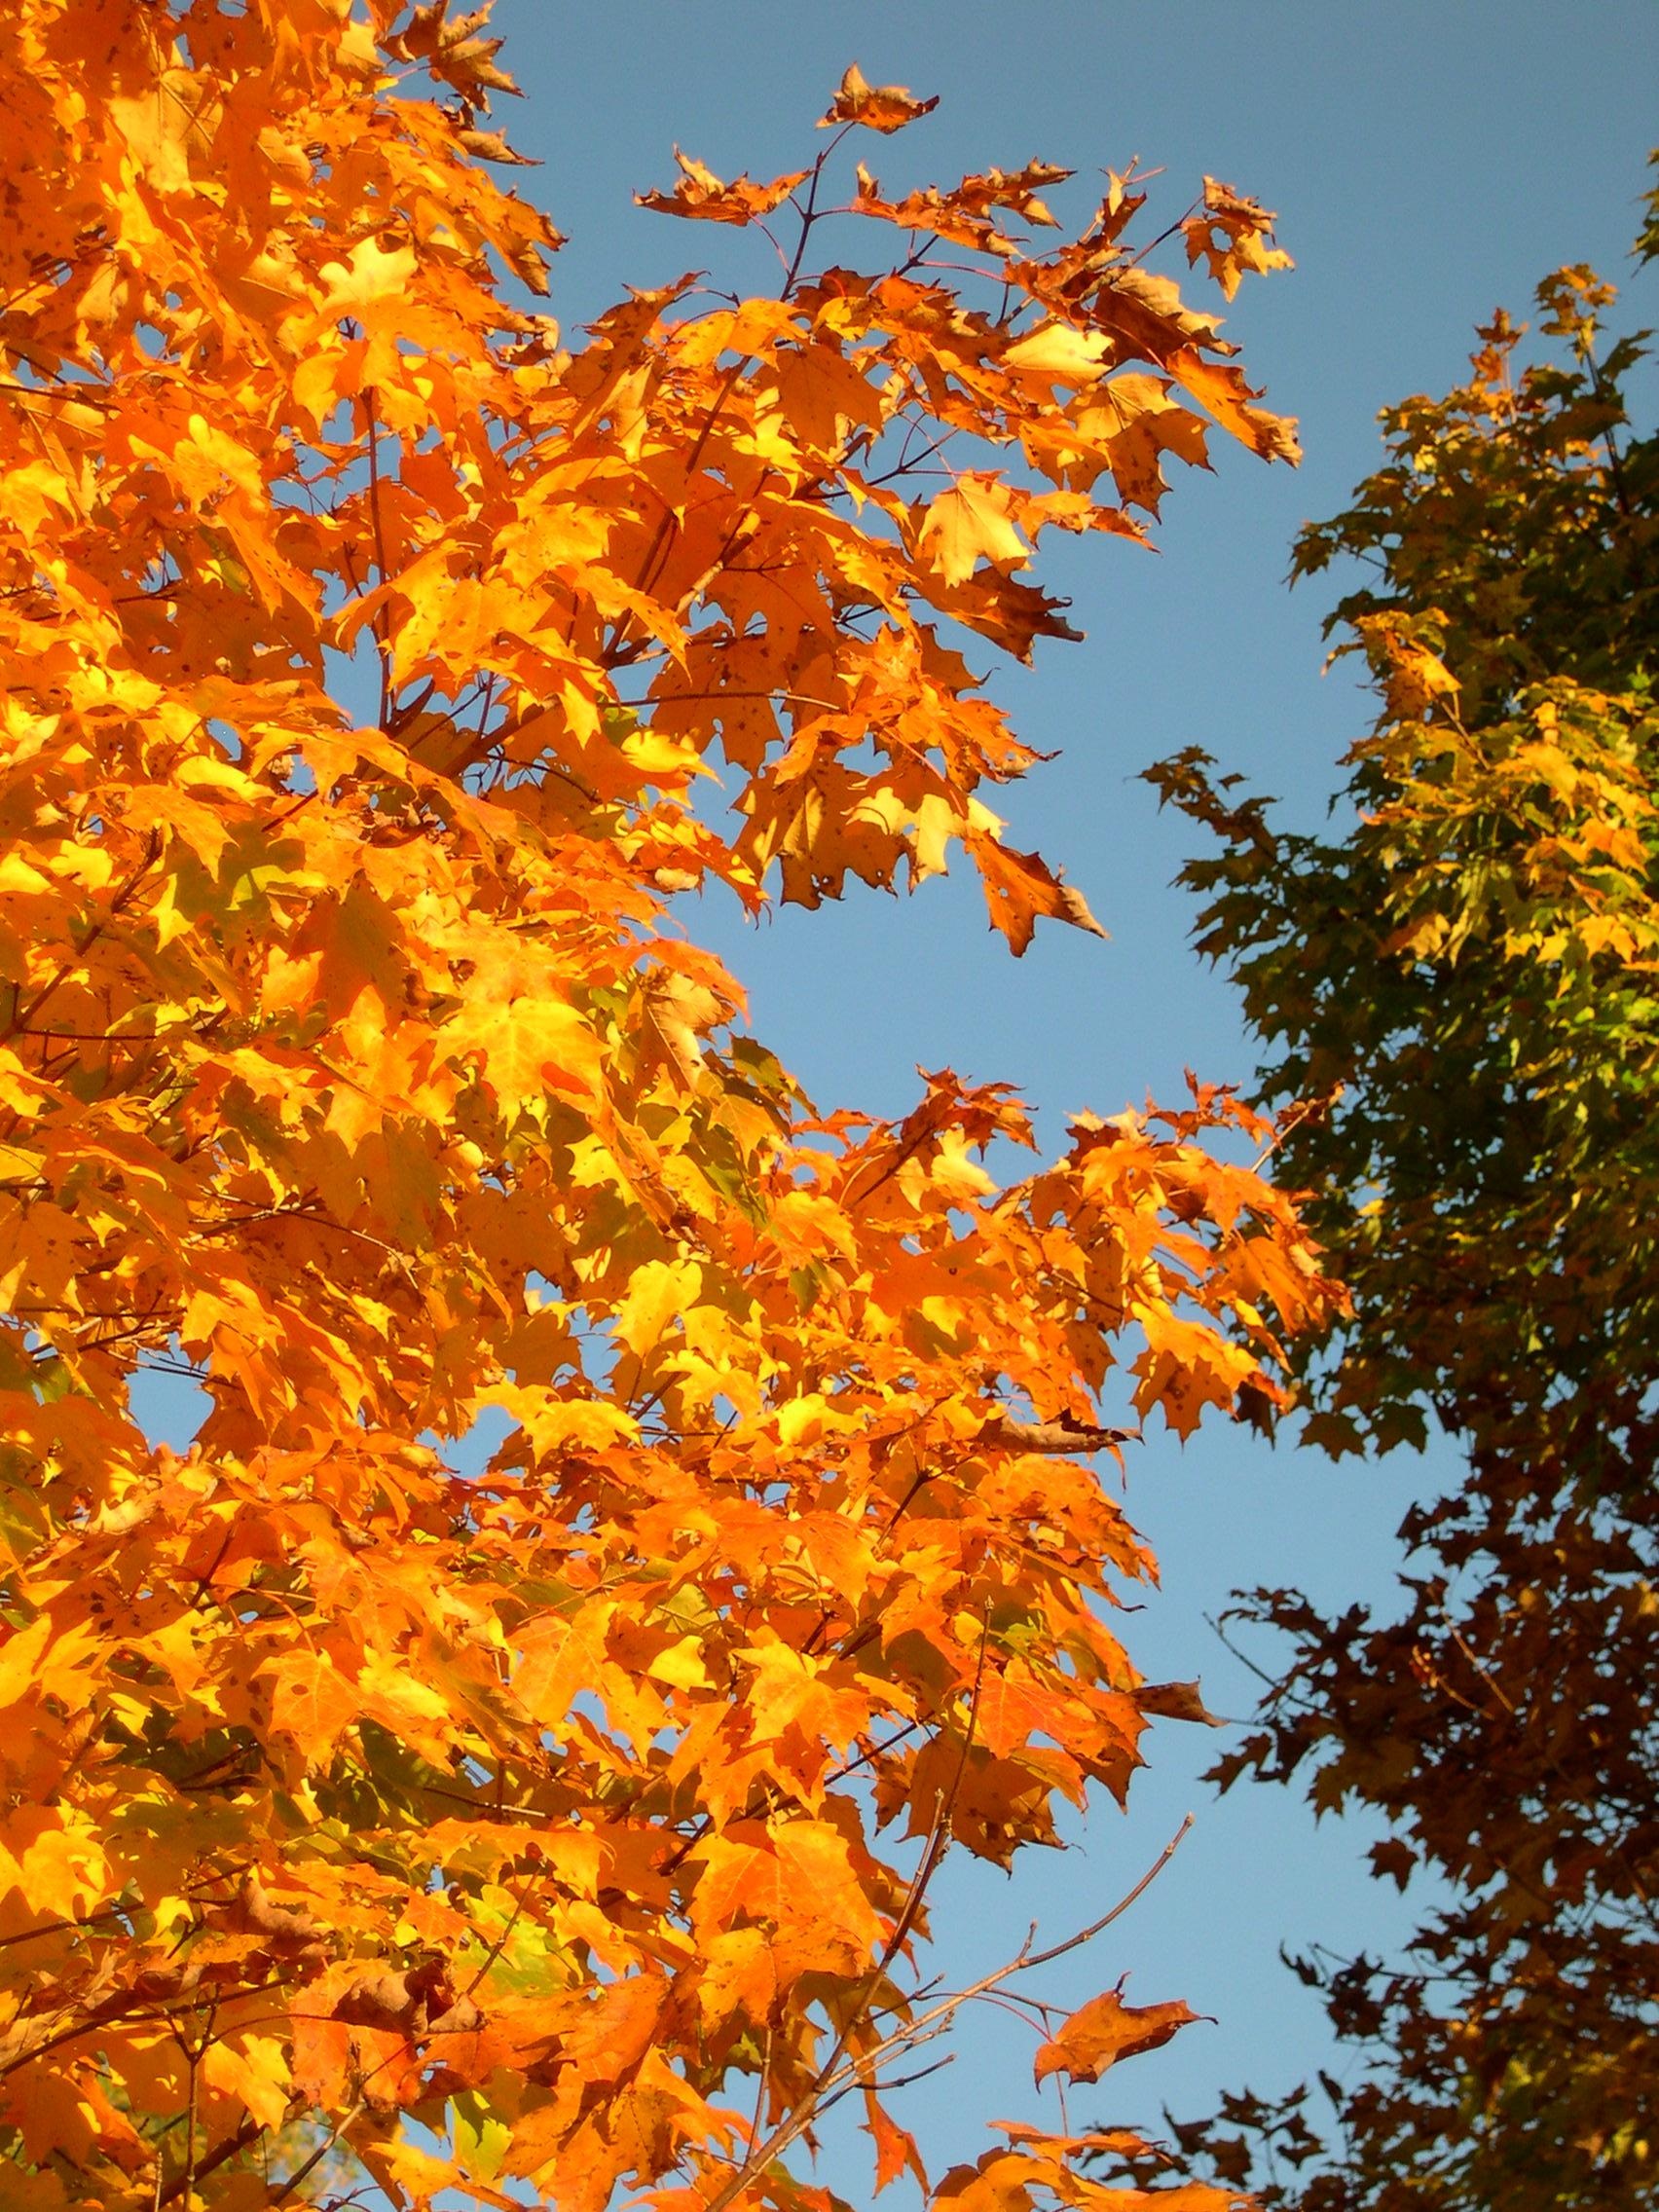
tree, nature, outdoor, branch, growth, plant, sky, sunlight, leaf, fall, flower, foliage, orange, red, color, natural, autumn, blue, yellow, season, maple, maple tree, maple leaf, trees, leaves, bright, seasonal, deciduous, beautiful, woody plant